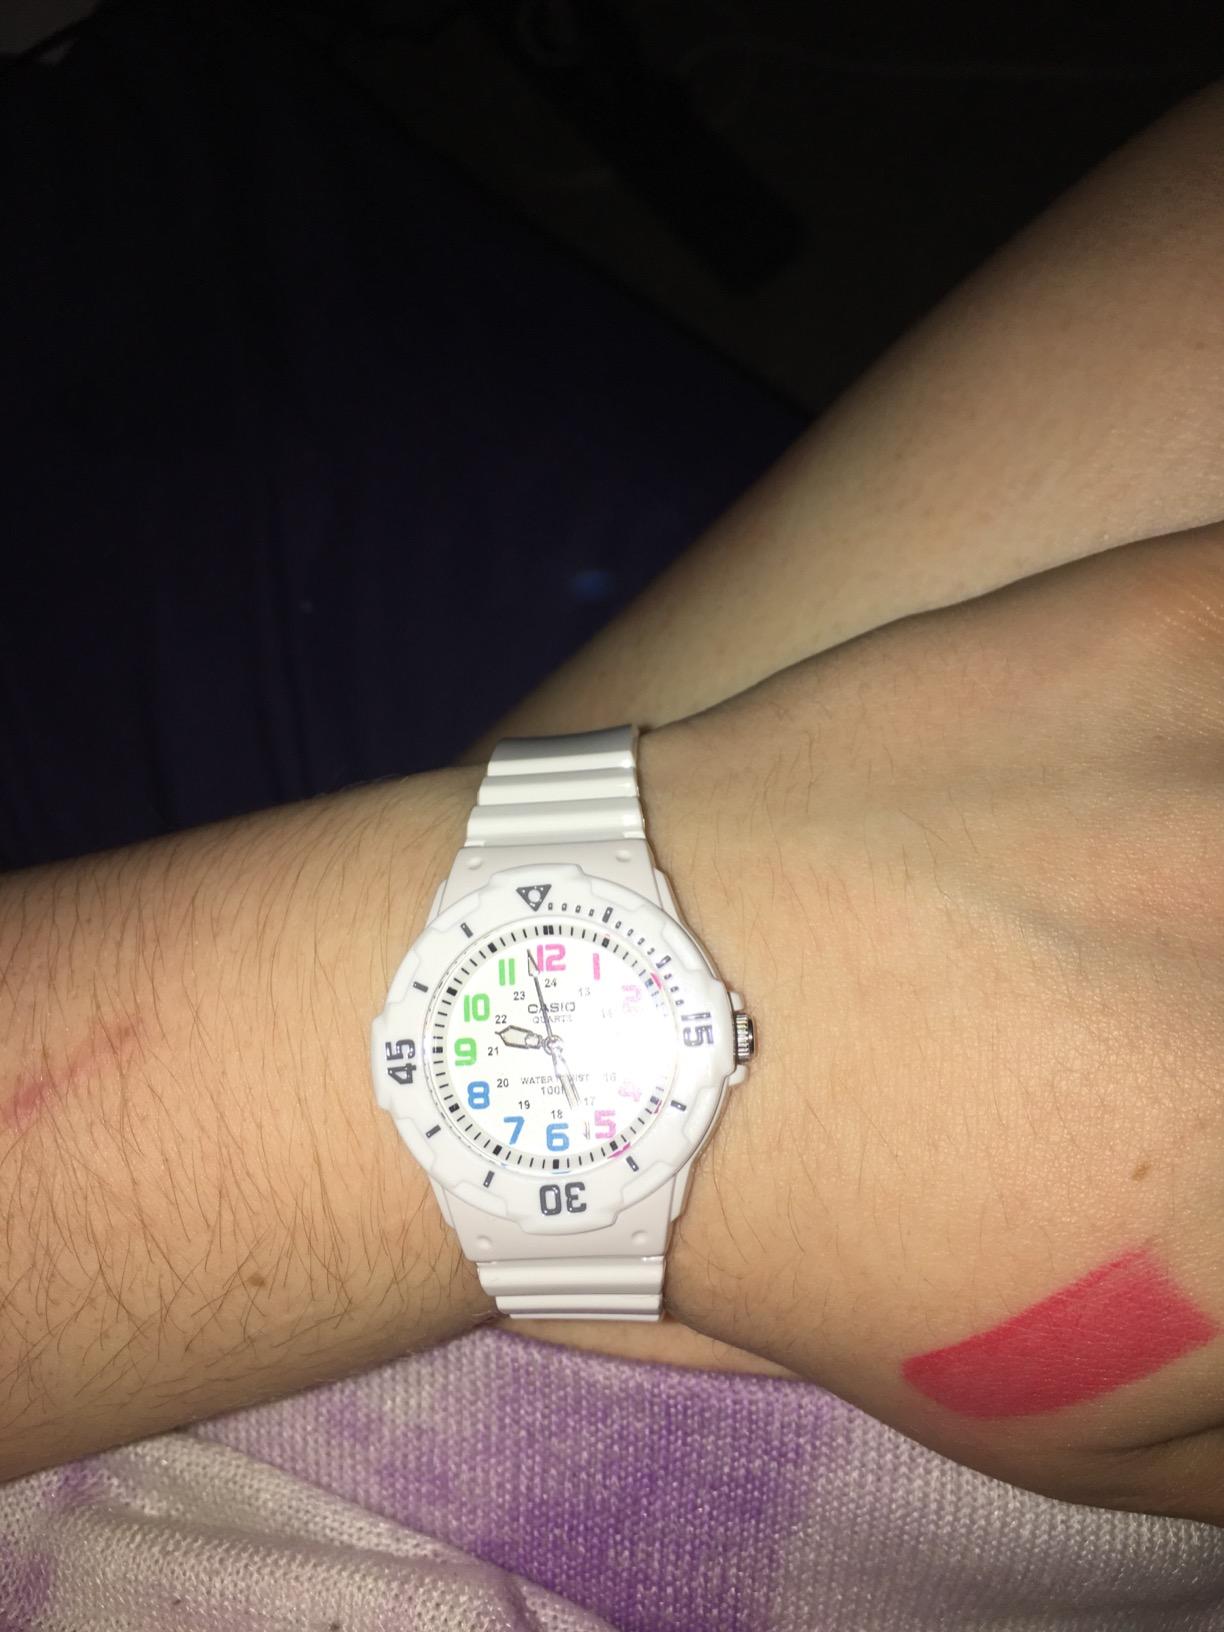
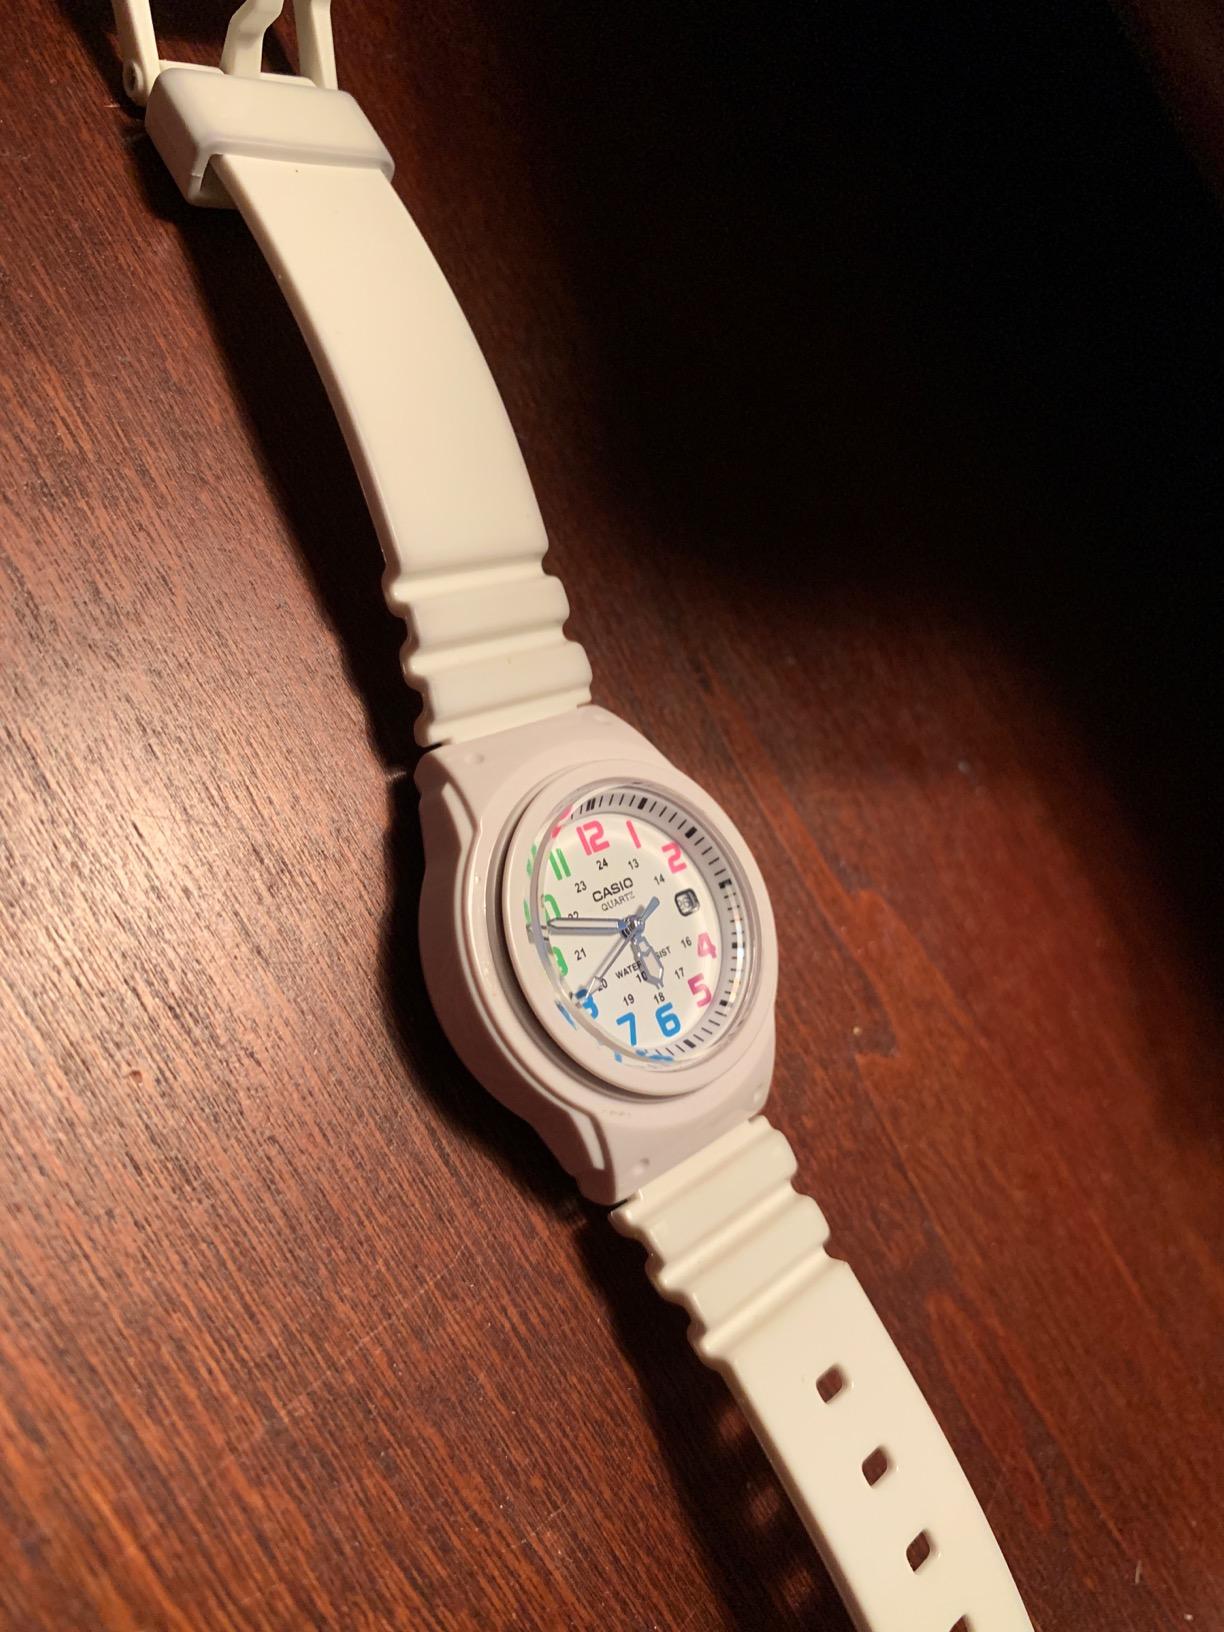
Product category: accessories_watch
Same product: yes